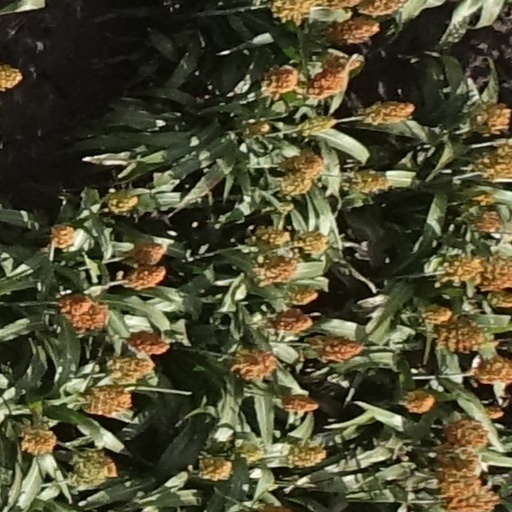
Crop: sorghum